Mirjam Bikker

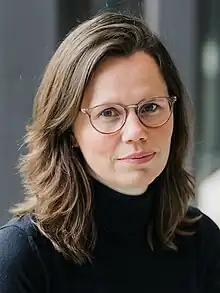
Bikker in 2023

Mirjam Hannah Bikker (born 8 September 1982) is a Dutch politician who has served as the leader of the Christian Union since January 2023. She is also a member of the House of Representatives since 2021. She was previously elected to the municipal council of Utrecht in 2006 and Senate in 2015.